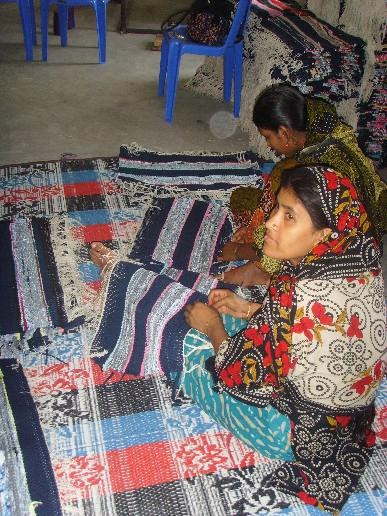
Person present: Yes